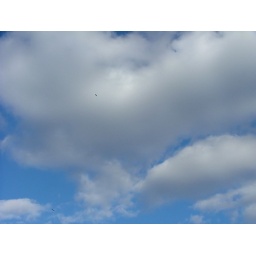
Clouds under a bright, blue sky while golfing with my dad and brother in Sparta, NJ.